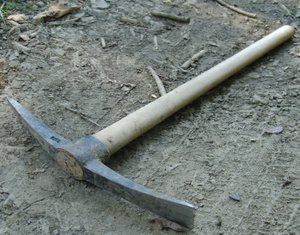
Hakke
En hakke
En hakke er et håndredskab, der finder flersidig anvendelse i land-, have- og skovbrug.